Yekaterina Babshuk

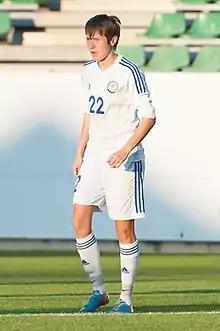
Babshuk in 2014

Yekaterina Alexandrovna Babshuk (born 18 September 1991) is a Kazakhstani footballer who plays as a midfielder and has appeared for the Kazakhstan women's national team.